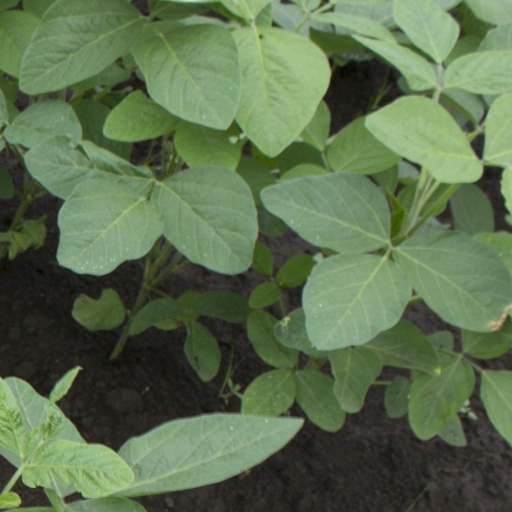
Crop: soybean